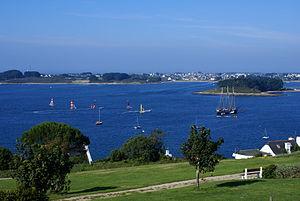
L’Aber-Wrac'h est un fleuve côtier, puis dans sa partie aval, un aber du pays de Léon dans le nord-ouest du Finistère, en Bretagne. L'Aber-Wrac'h est le plus long et le plus septentrional des abers de la Côte des Abers. C'est également le nom du hameau de Landéda abritant le port du même nom.
Un aber ou une ría ou une ria est une baie étroite, allongée, et relativement profonde, formée par la partie inférieure de la vallée d'un fleuve côtier envahie, en partie ou en totalité, par la mer. La géographie internationale utilise le mot « ria » ; mais le mot breton « aber » est aussi utilisé.